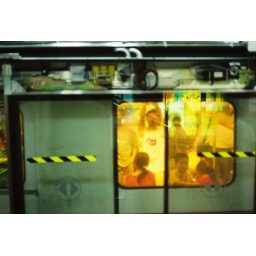
like a dog in a small white box